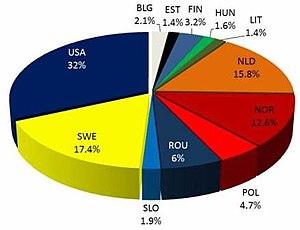
La Heavy Airlift Wing est une unité de transport aérien multinationale de l'Organisation du traité de l'Atlantique nord créée le 27 juillet 2009.